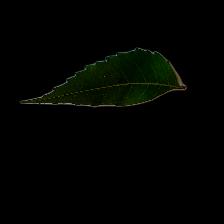
Plant: Neem